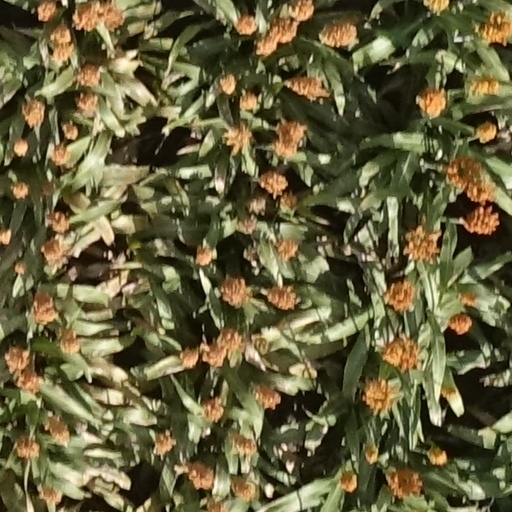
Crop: sorghum